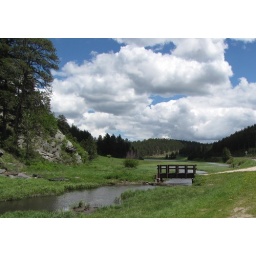
bridge over troubled water